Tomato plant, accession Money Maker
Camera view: bottom (45 deg); turntable rotation: 90 degrees
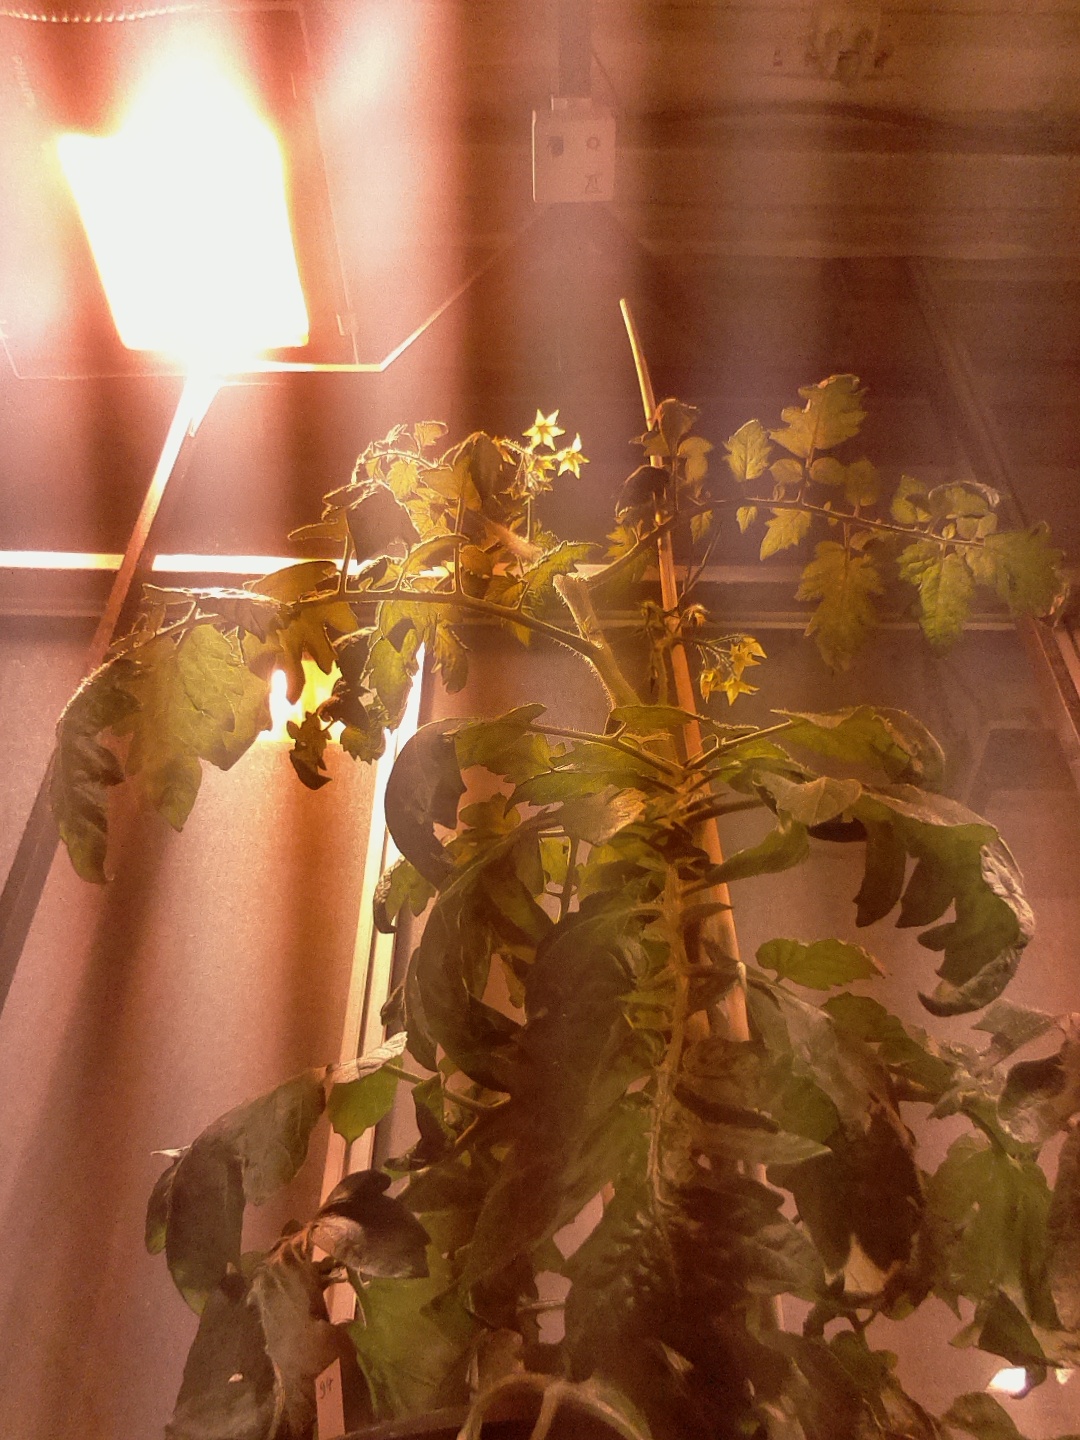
BBCH growth stage 69: End of flowering, 90%-100% of flowers open, more petals falling